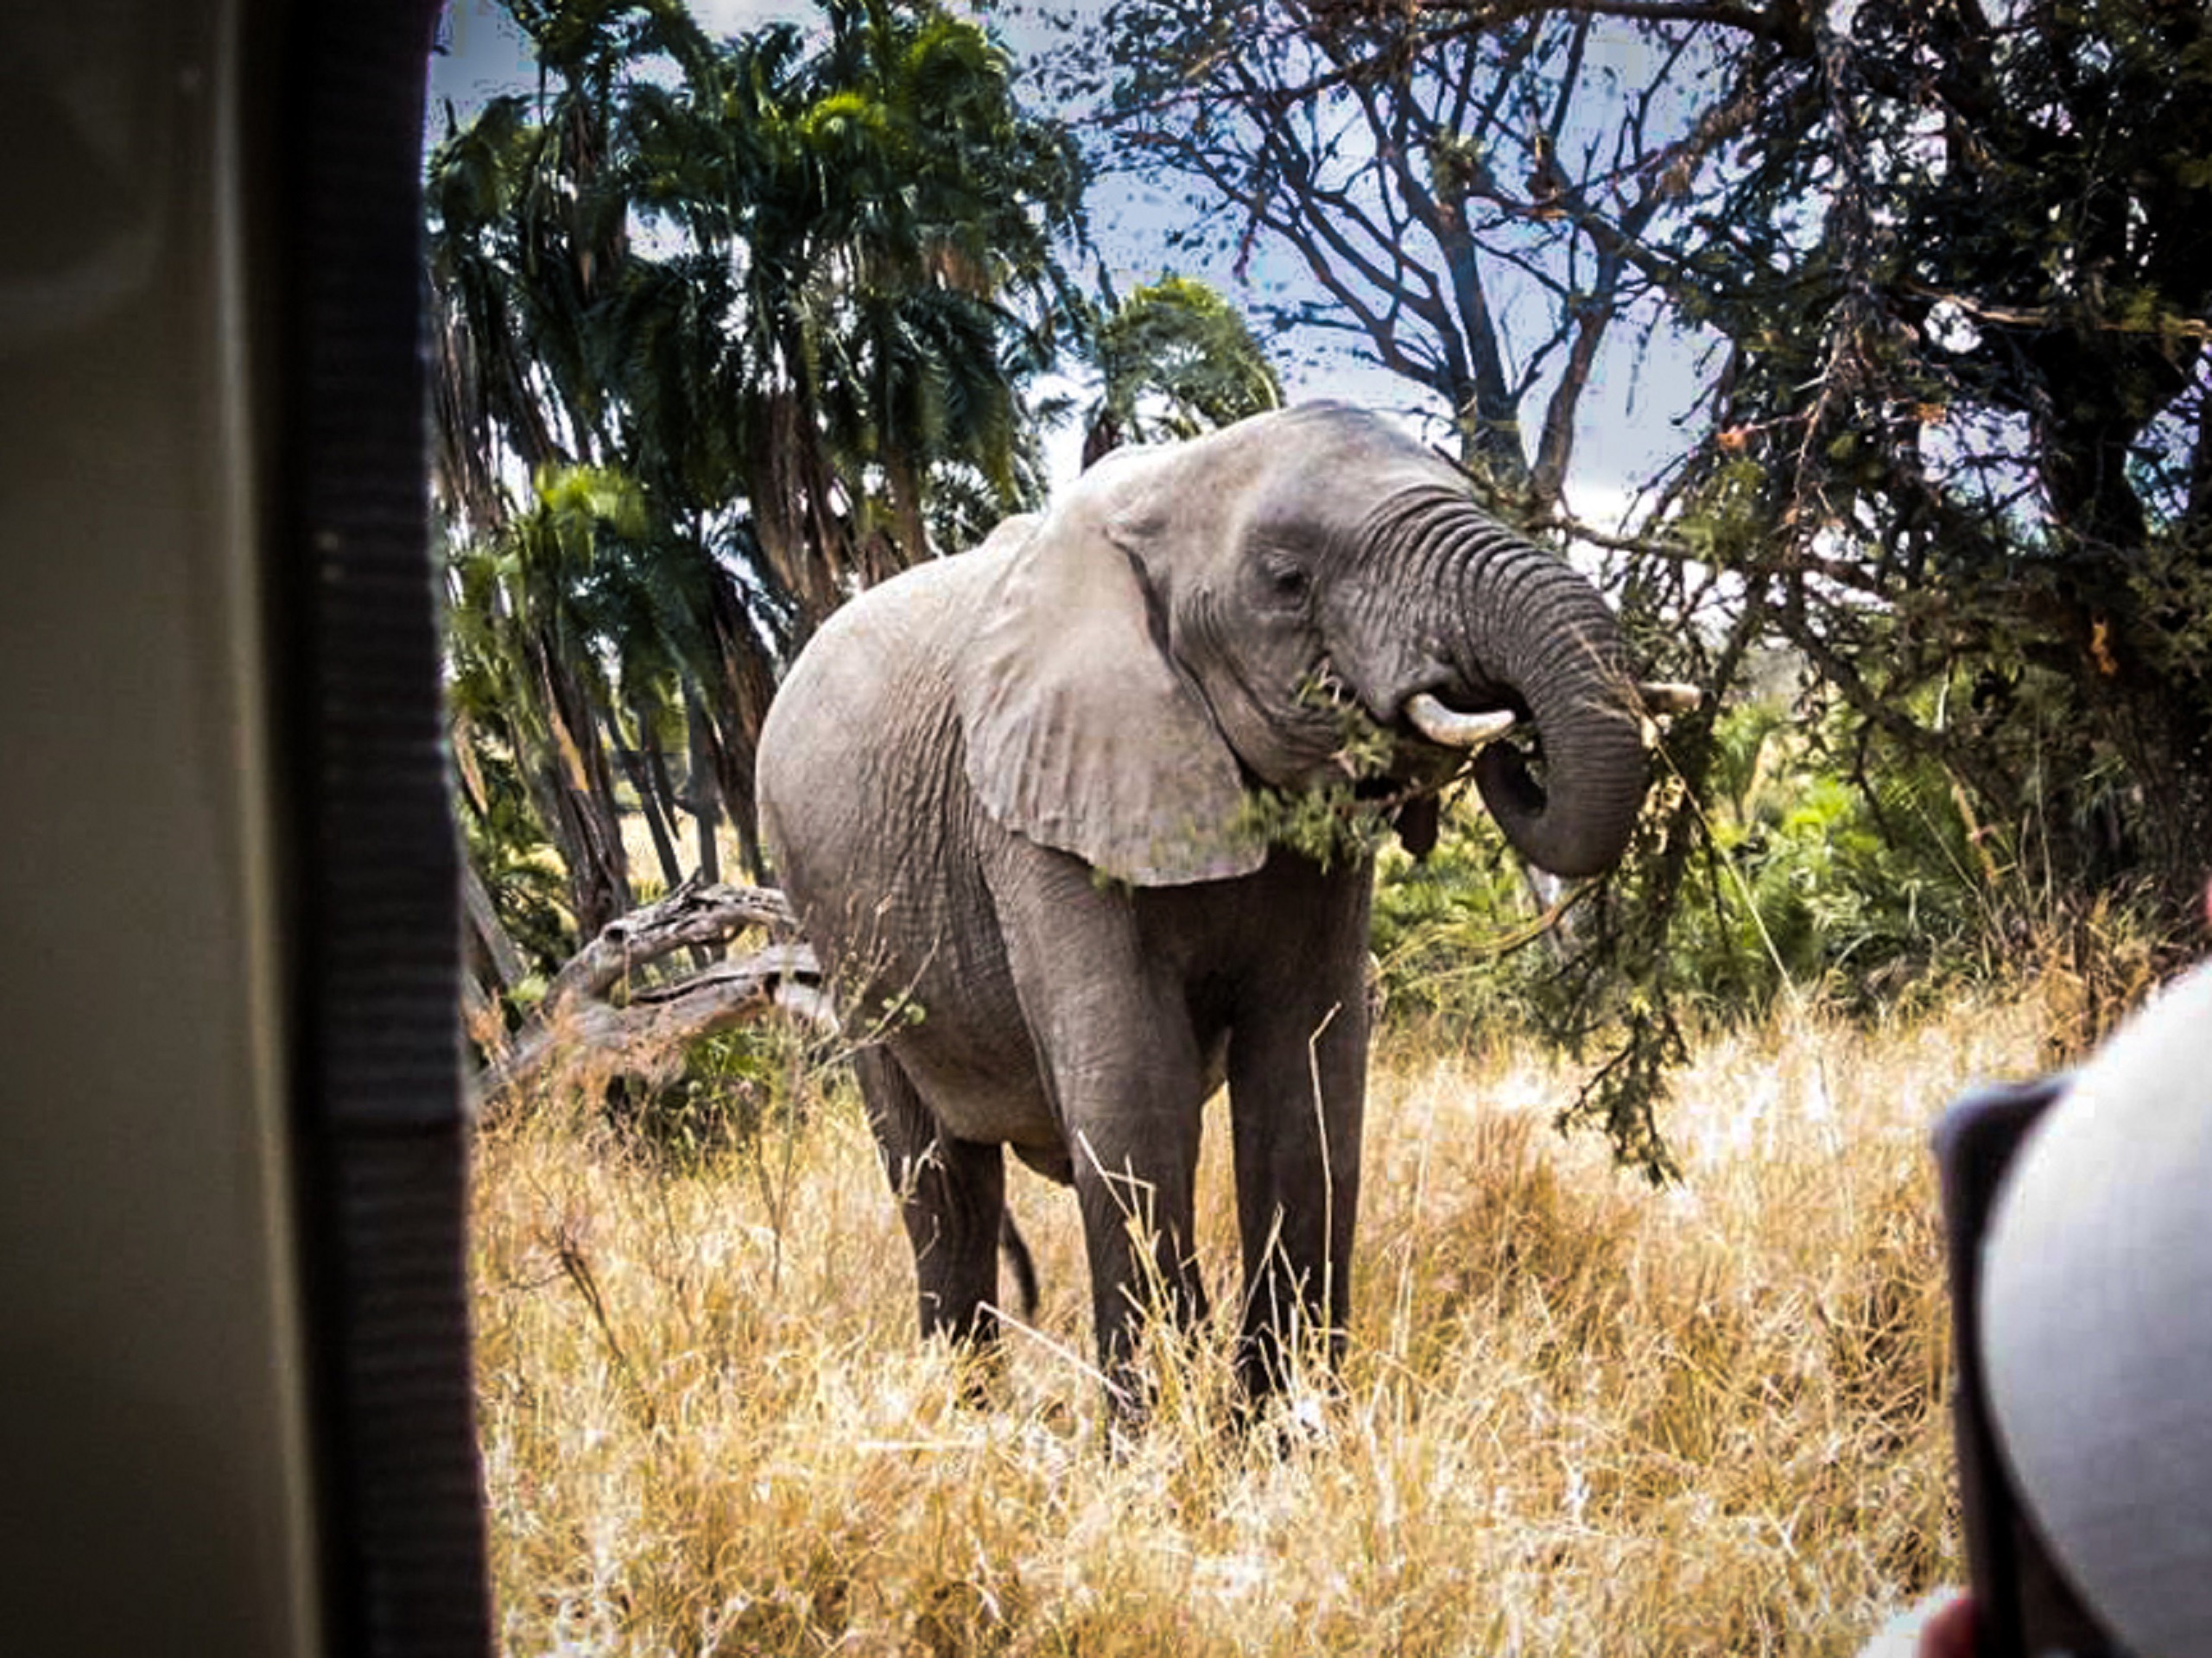
adventure, wildlife, zoo, africa, mammal, fauna, savanna, elephant, tanzania, safari, serengeti, indian elephant, african elephant, elephants and mammoths, serengeti national park